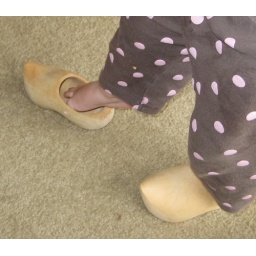
Fitting in Mom's wooden shoes from Holland.